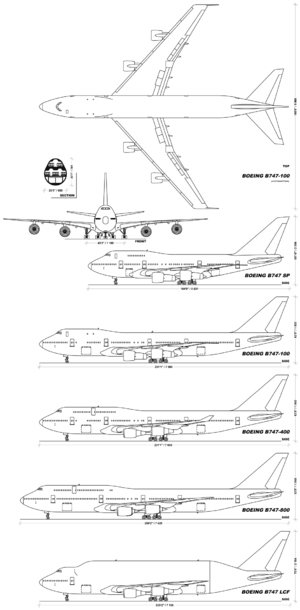
Planche de géométrie descriptive pour les Boeing 747 -SP, -100, -400, -8, -LCF. Côté, dessus, face, coupe. Recherche originale. Dessiné à partir des informations des dimensions et de photos hautes définitions.
Le Boeing 747 est un avion de ligne à réaction américain à fuselage large construit depuis 1969 par Boeing, souvent désigné par son surnom, Jumbo Jet ou Reine des Ciels. Sa « bosse » caractéristique à l'avant du fuselage fait du 747 un appareil particulièrement reconnaissable. Le 747 est également le premier avion de ligne à fuselage large. Construit aux États-Unis par le groupe Boeing Commercial Airplanes, le 747 dans sa première version a une capacité deux fois et demi supérieure à celle du Boeing 707 qui est l'un des grands avions commerciaux des années 1960. Effectuant son premier vol le 9 février 1969 et mis en service en janvier 1970, le 747 détient pendant 37 ans le record de la capacité de passagers, jusqu'à l'arrivée de l'Airbus A380.